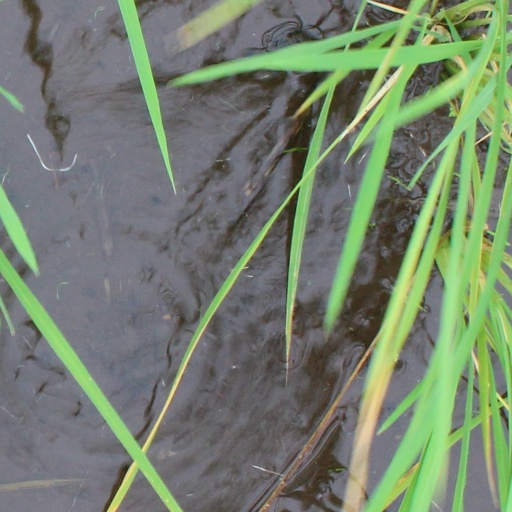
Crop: rice